Bulgarism

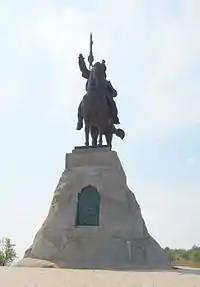
A 2007 monument to emir Ibrahim ibn Muhammad, a ruler of Volga Bulgaria, founder of Elabuga

Bulgarism is an ideology aimed at the "revival of Bulgars' national identity" and Volga Bulgaria statehood. It originated in the second half of 19th century within the Wäisi movement and the Society for the study of the native land (Chuvashia). It was revived at the end of the 20th century as "neobulgarism" in Tatarstan, Bashkortoston and Chuvashia.